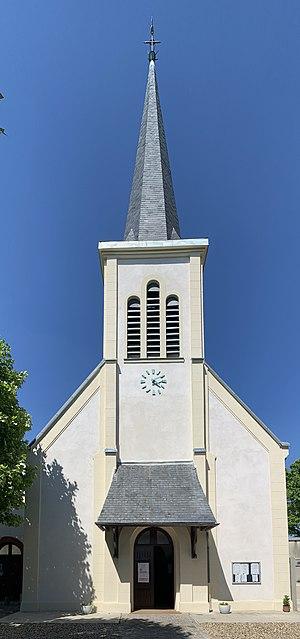
Église Notre-Dame du Blanc-Mesnil.
L'église Notre-Dame située 35, avenue de la République au Blanc-Mesnil est une église de Seine-Saint-Denis affectée au culte catholique.
Le Blanc-Mesnil, est une commune française située dans le département de la Seine-Saint-Denis, en région Île-de-France, à sept kilomètres des boulevards des Maréchaux et du périphérique au nord-est de Paris.